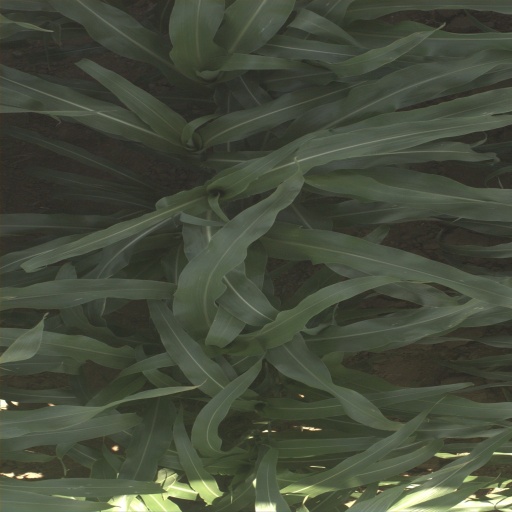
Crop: sorghum